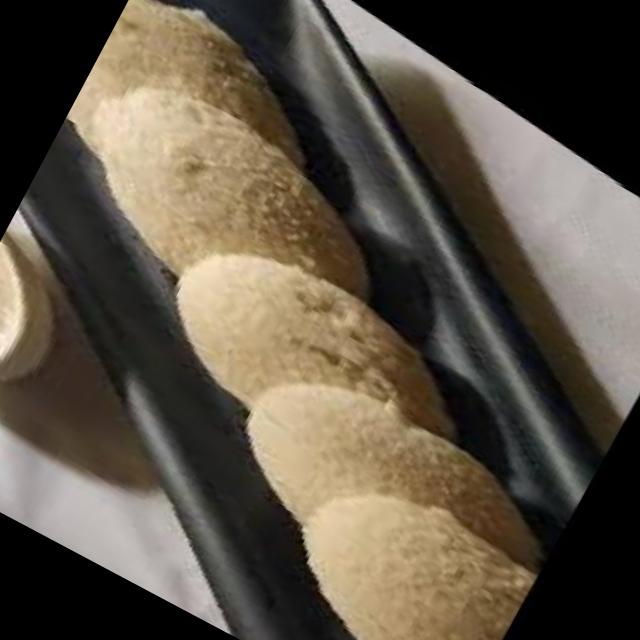
Dish: idli